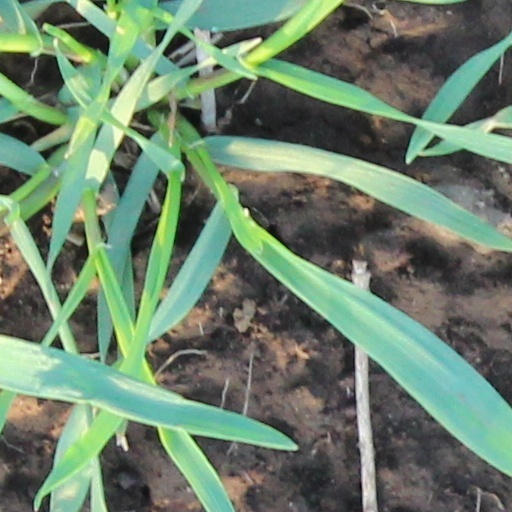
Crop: wheat